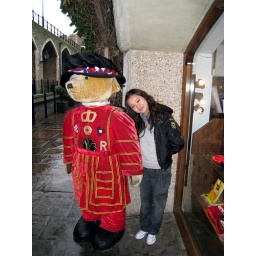
with a big bear in tower of London